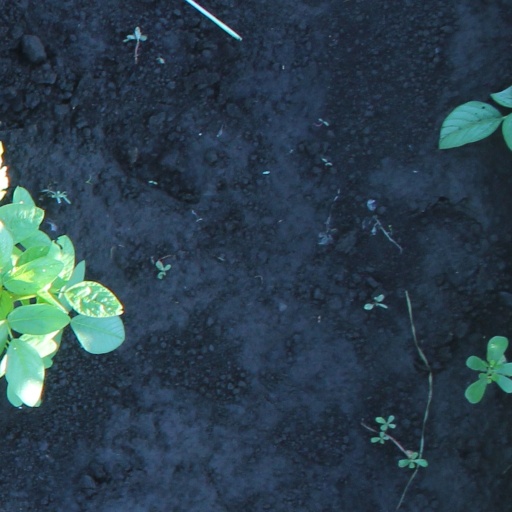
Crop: soybean